2020 Green Party of Canada leadership election

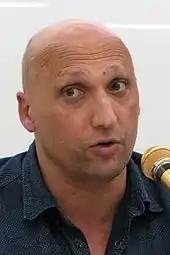
Dimitri Lascaris

Dimitri Lascaris, 56, is a lawyer who was born in London, Ontario, and resides in Montreal, Quebec. He holds a law degree from the University of Toronto. He was the federal candidate for London West in 2015 and the Justice Critic in the Green Party's shadow cabinet in 2016, and is a former member of the Quebec Greens' National Executive.